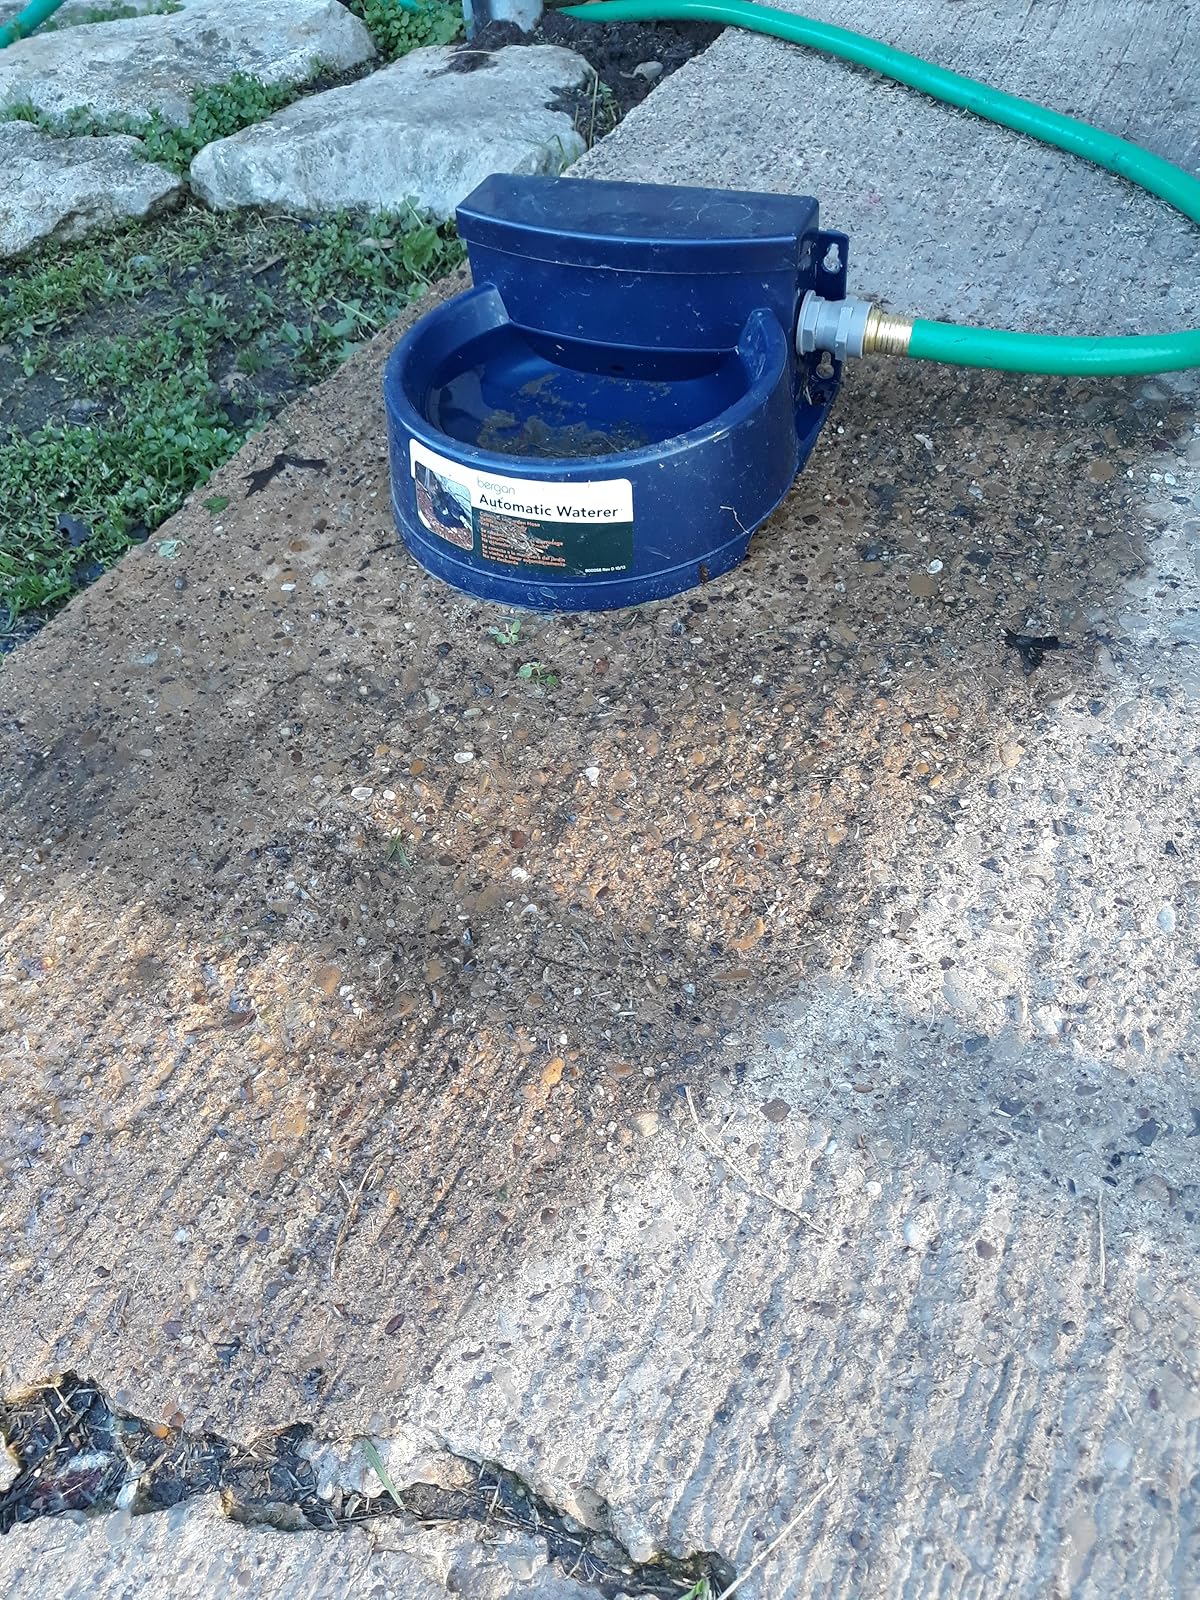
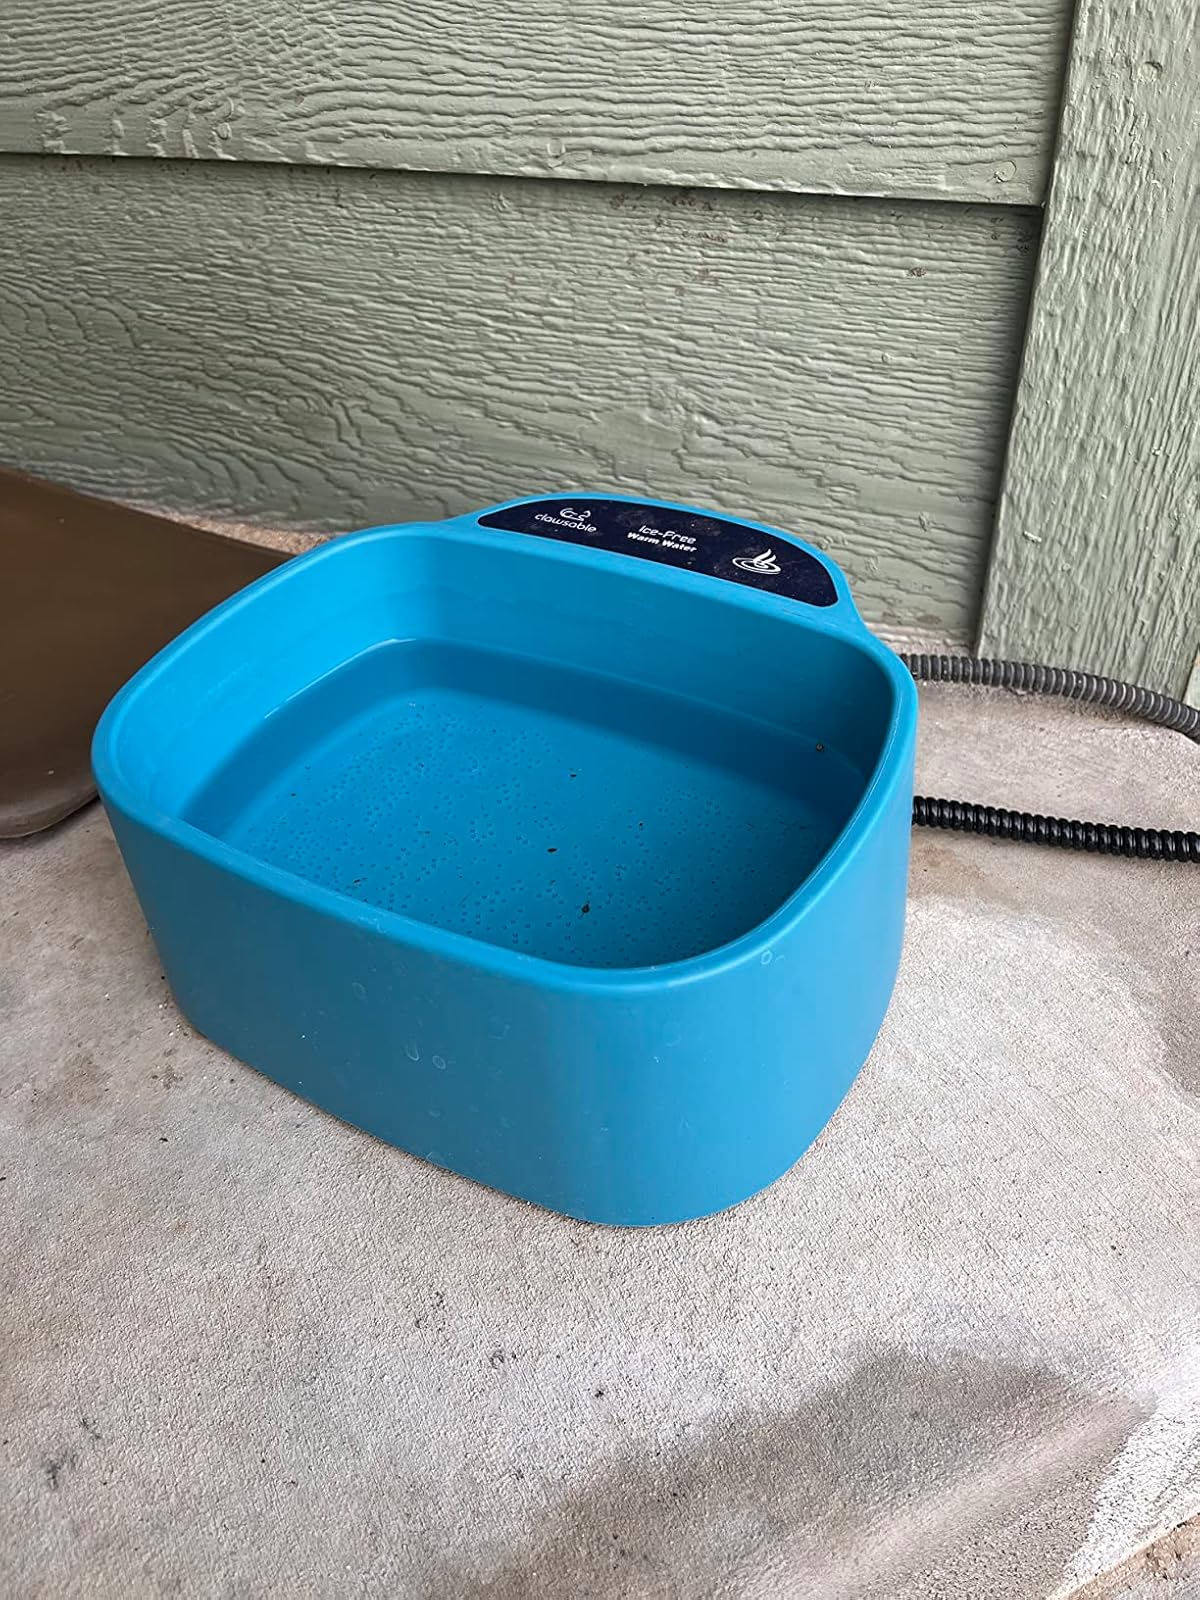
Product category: items_bowl
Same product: no